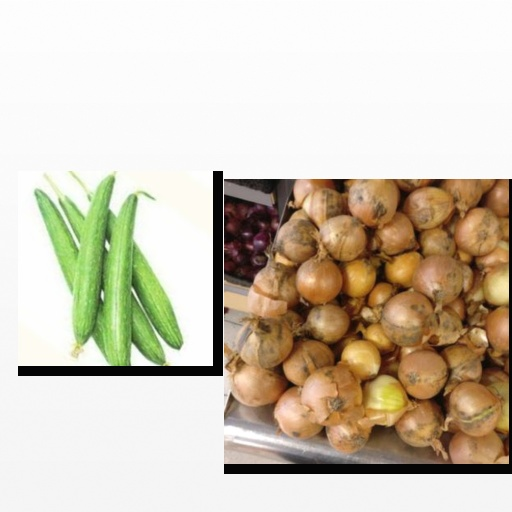
Food items: onion, sponge_gourd